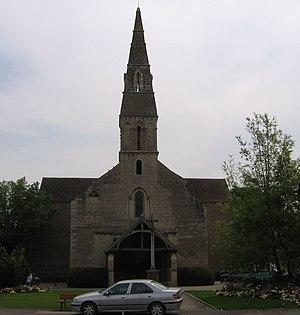
Église Saint-Nicolas de Beaune
L’église Saint-Nicolas est une église située à Beaune, en France.
Cet article recense les monuments historiques de Beaune, en France.